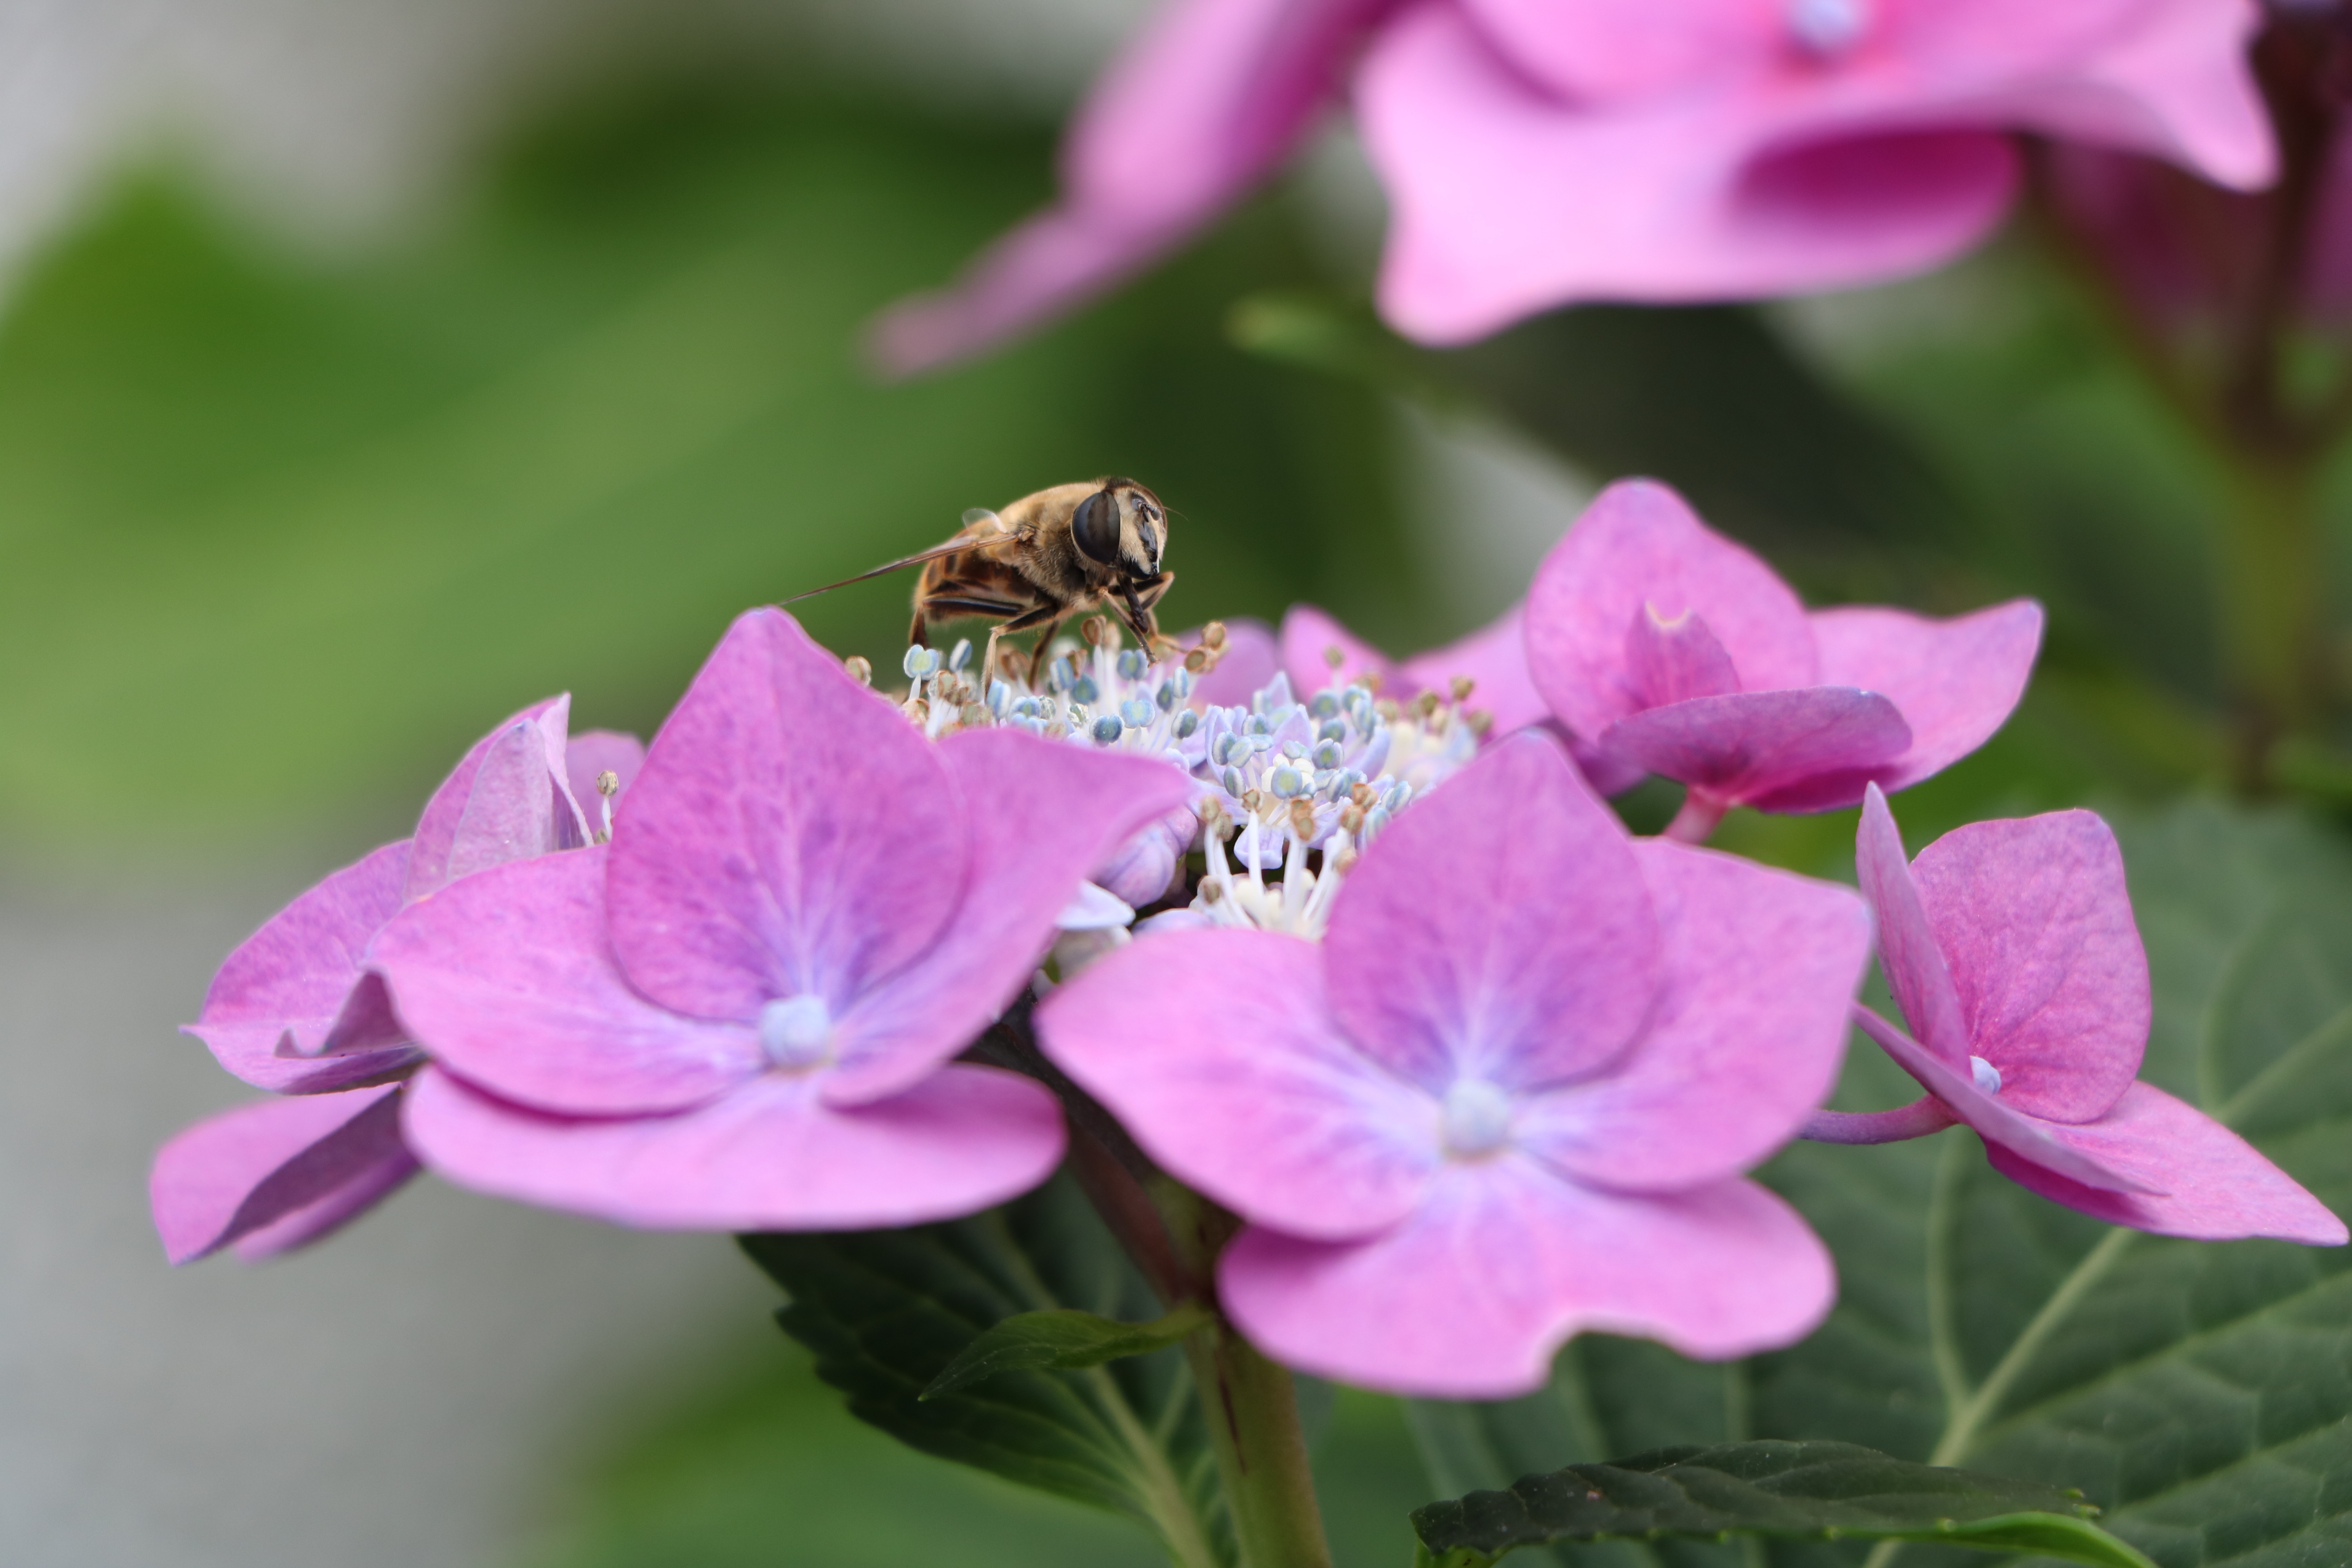
nature, blossom, plant, flower, purple, petal, bloom, summer, insect, botany, pink, flora, hydrangea, fauna, shrub, bee, macro photography, flowering plant, plate hydrangea, annual plant, land plant